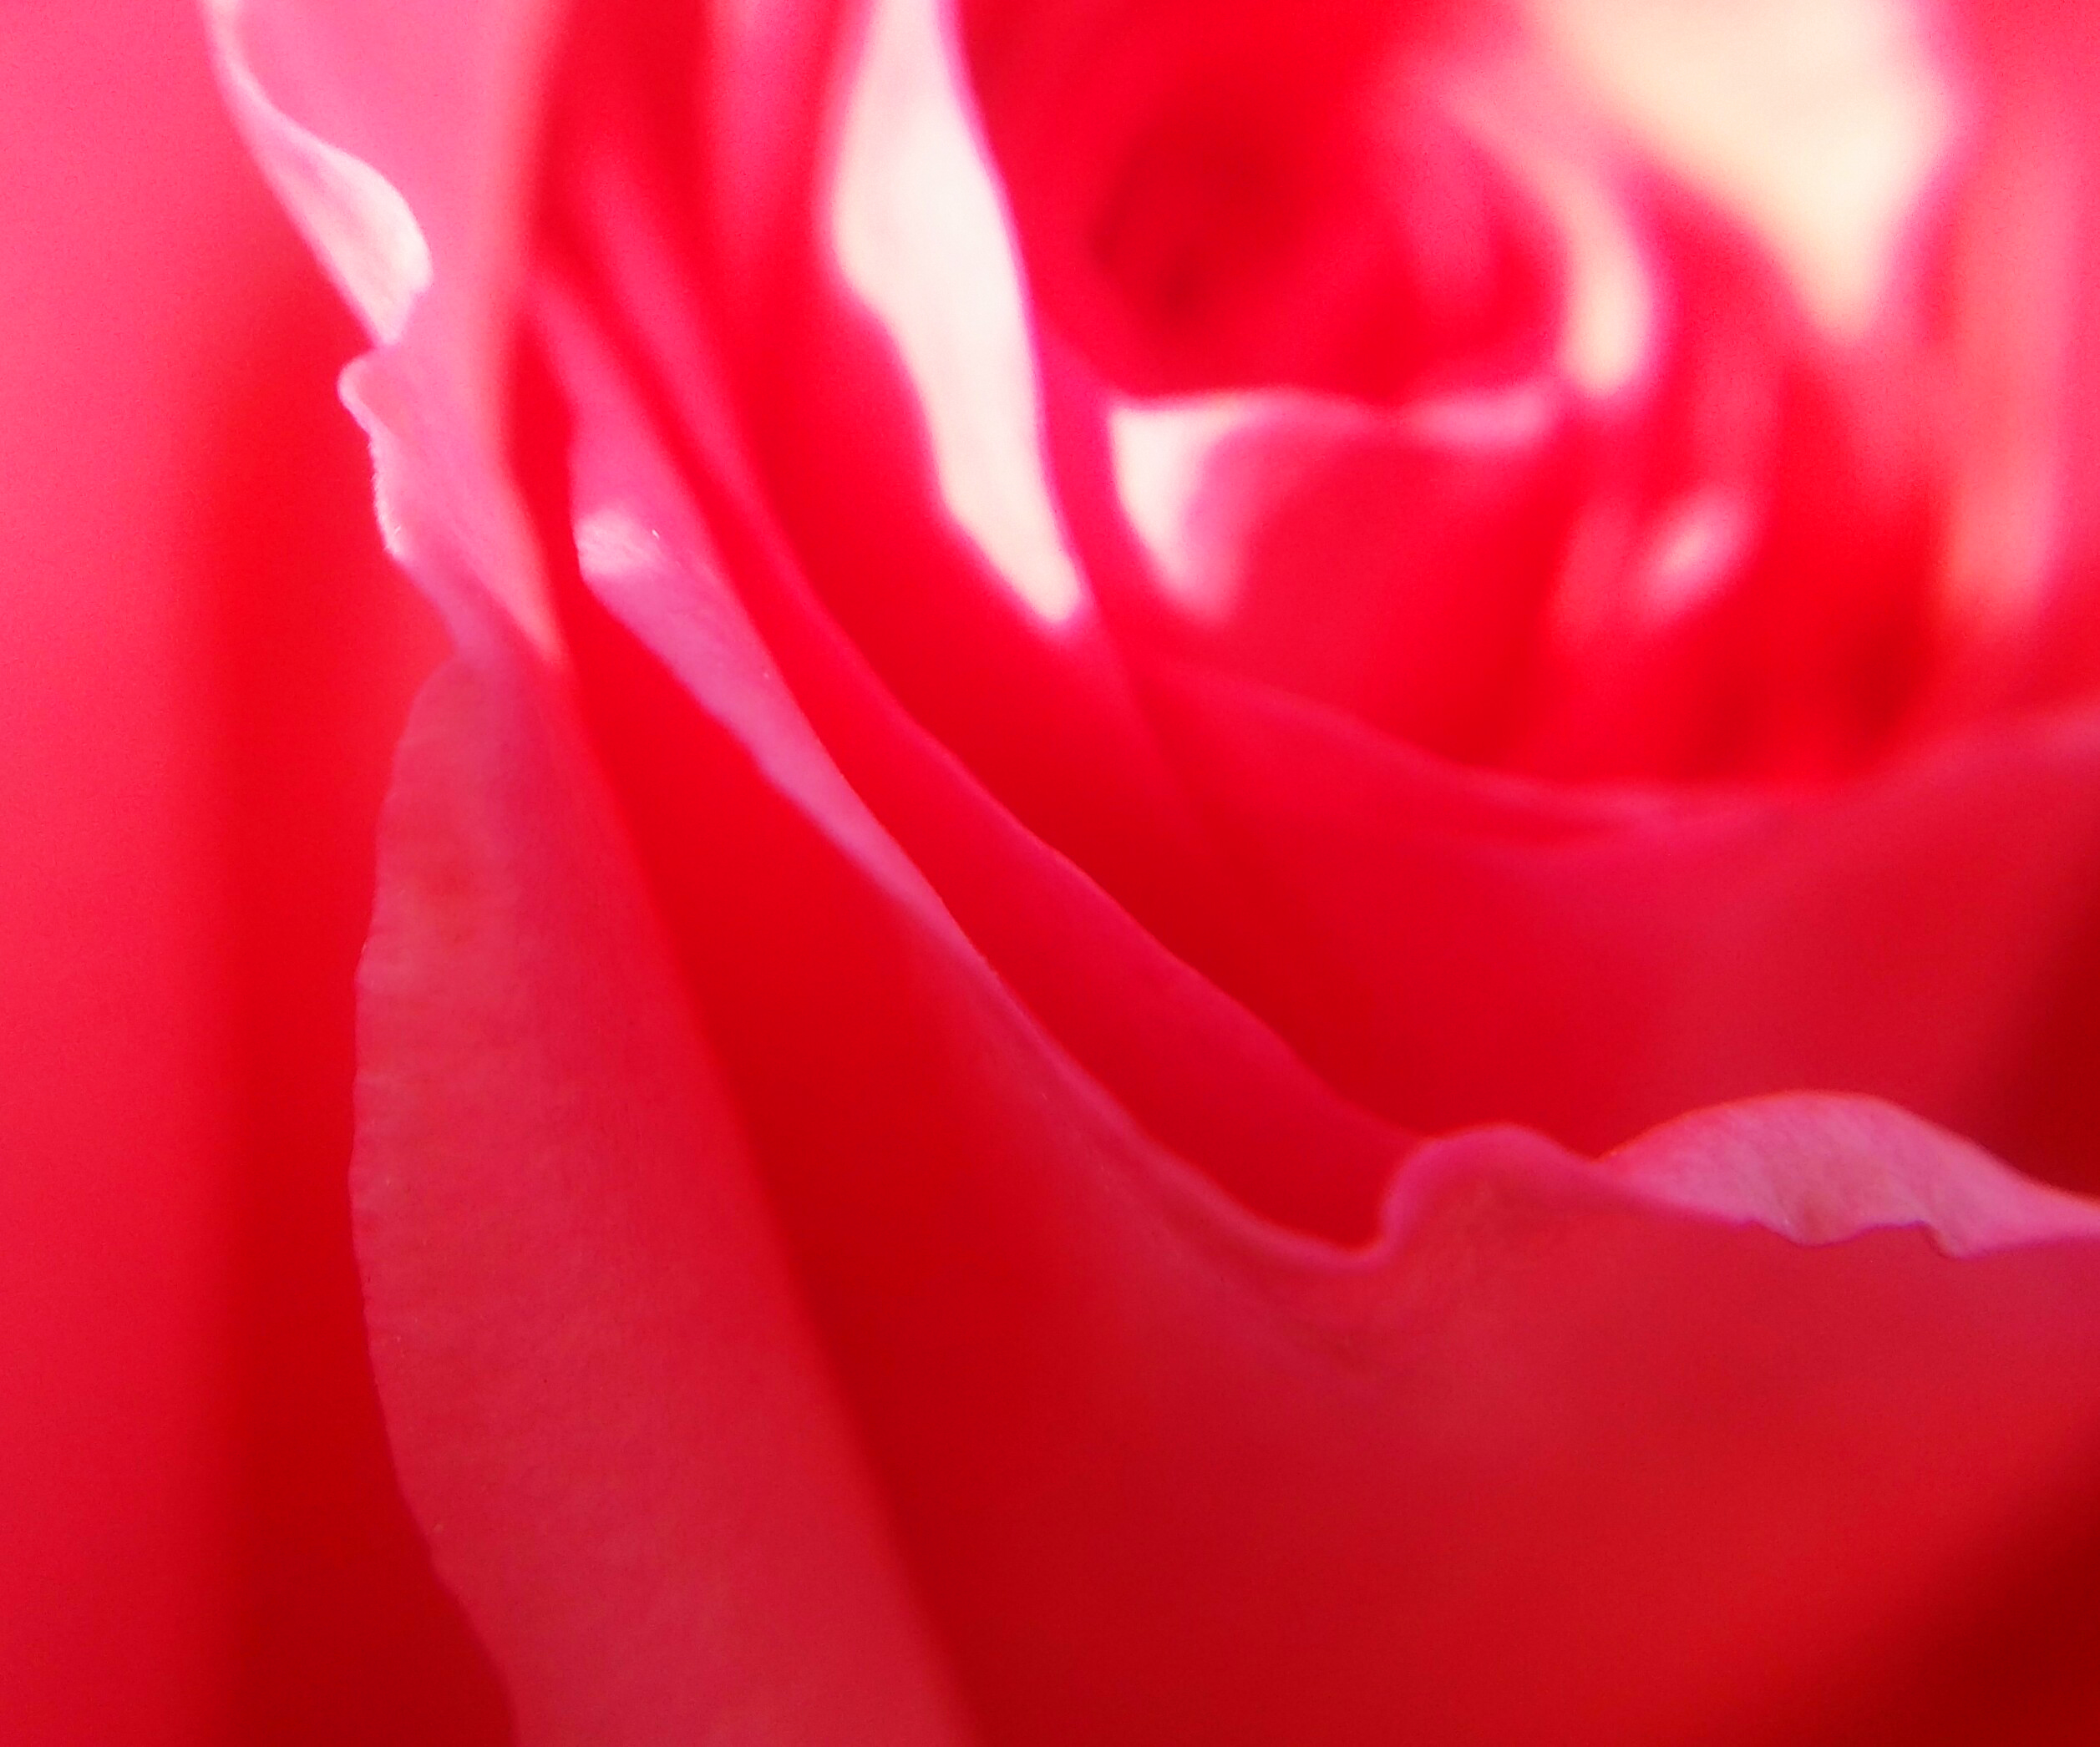
nature, petal, garden roses, red, pink, rose, flower, rose family, close up, floribunda, plant, macro photography, flowering plant, Hybrid tea rose, rose order, botany, photography, magenta, camellia, annual plant, rosa centifolia, pink family, perennial plant